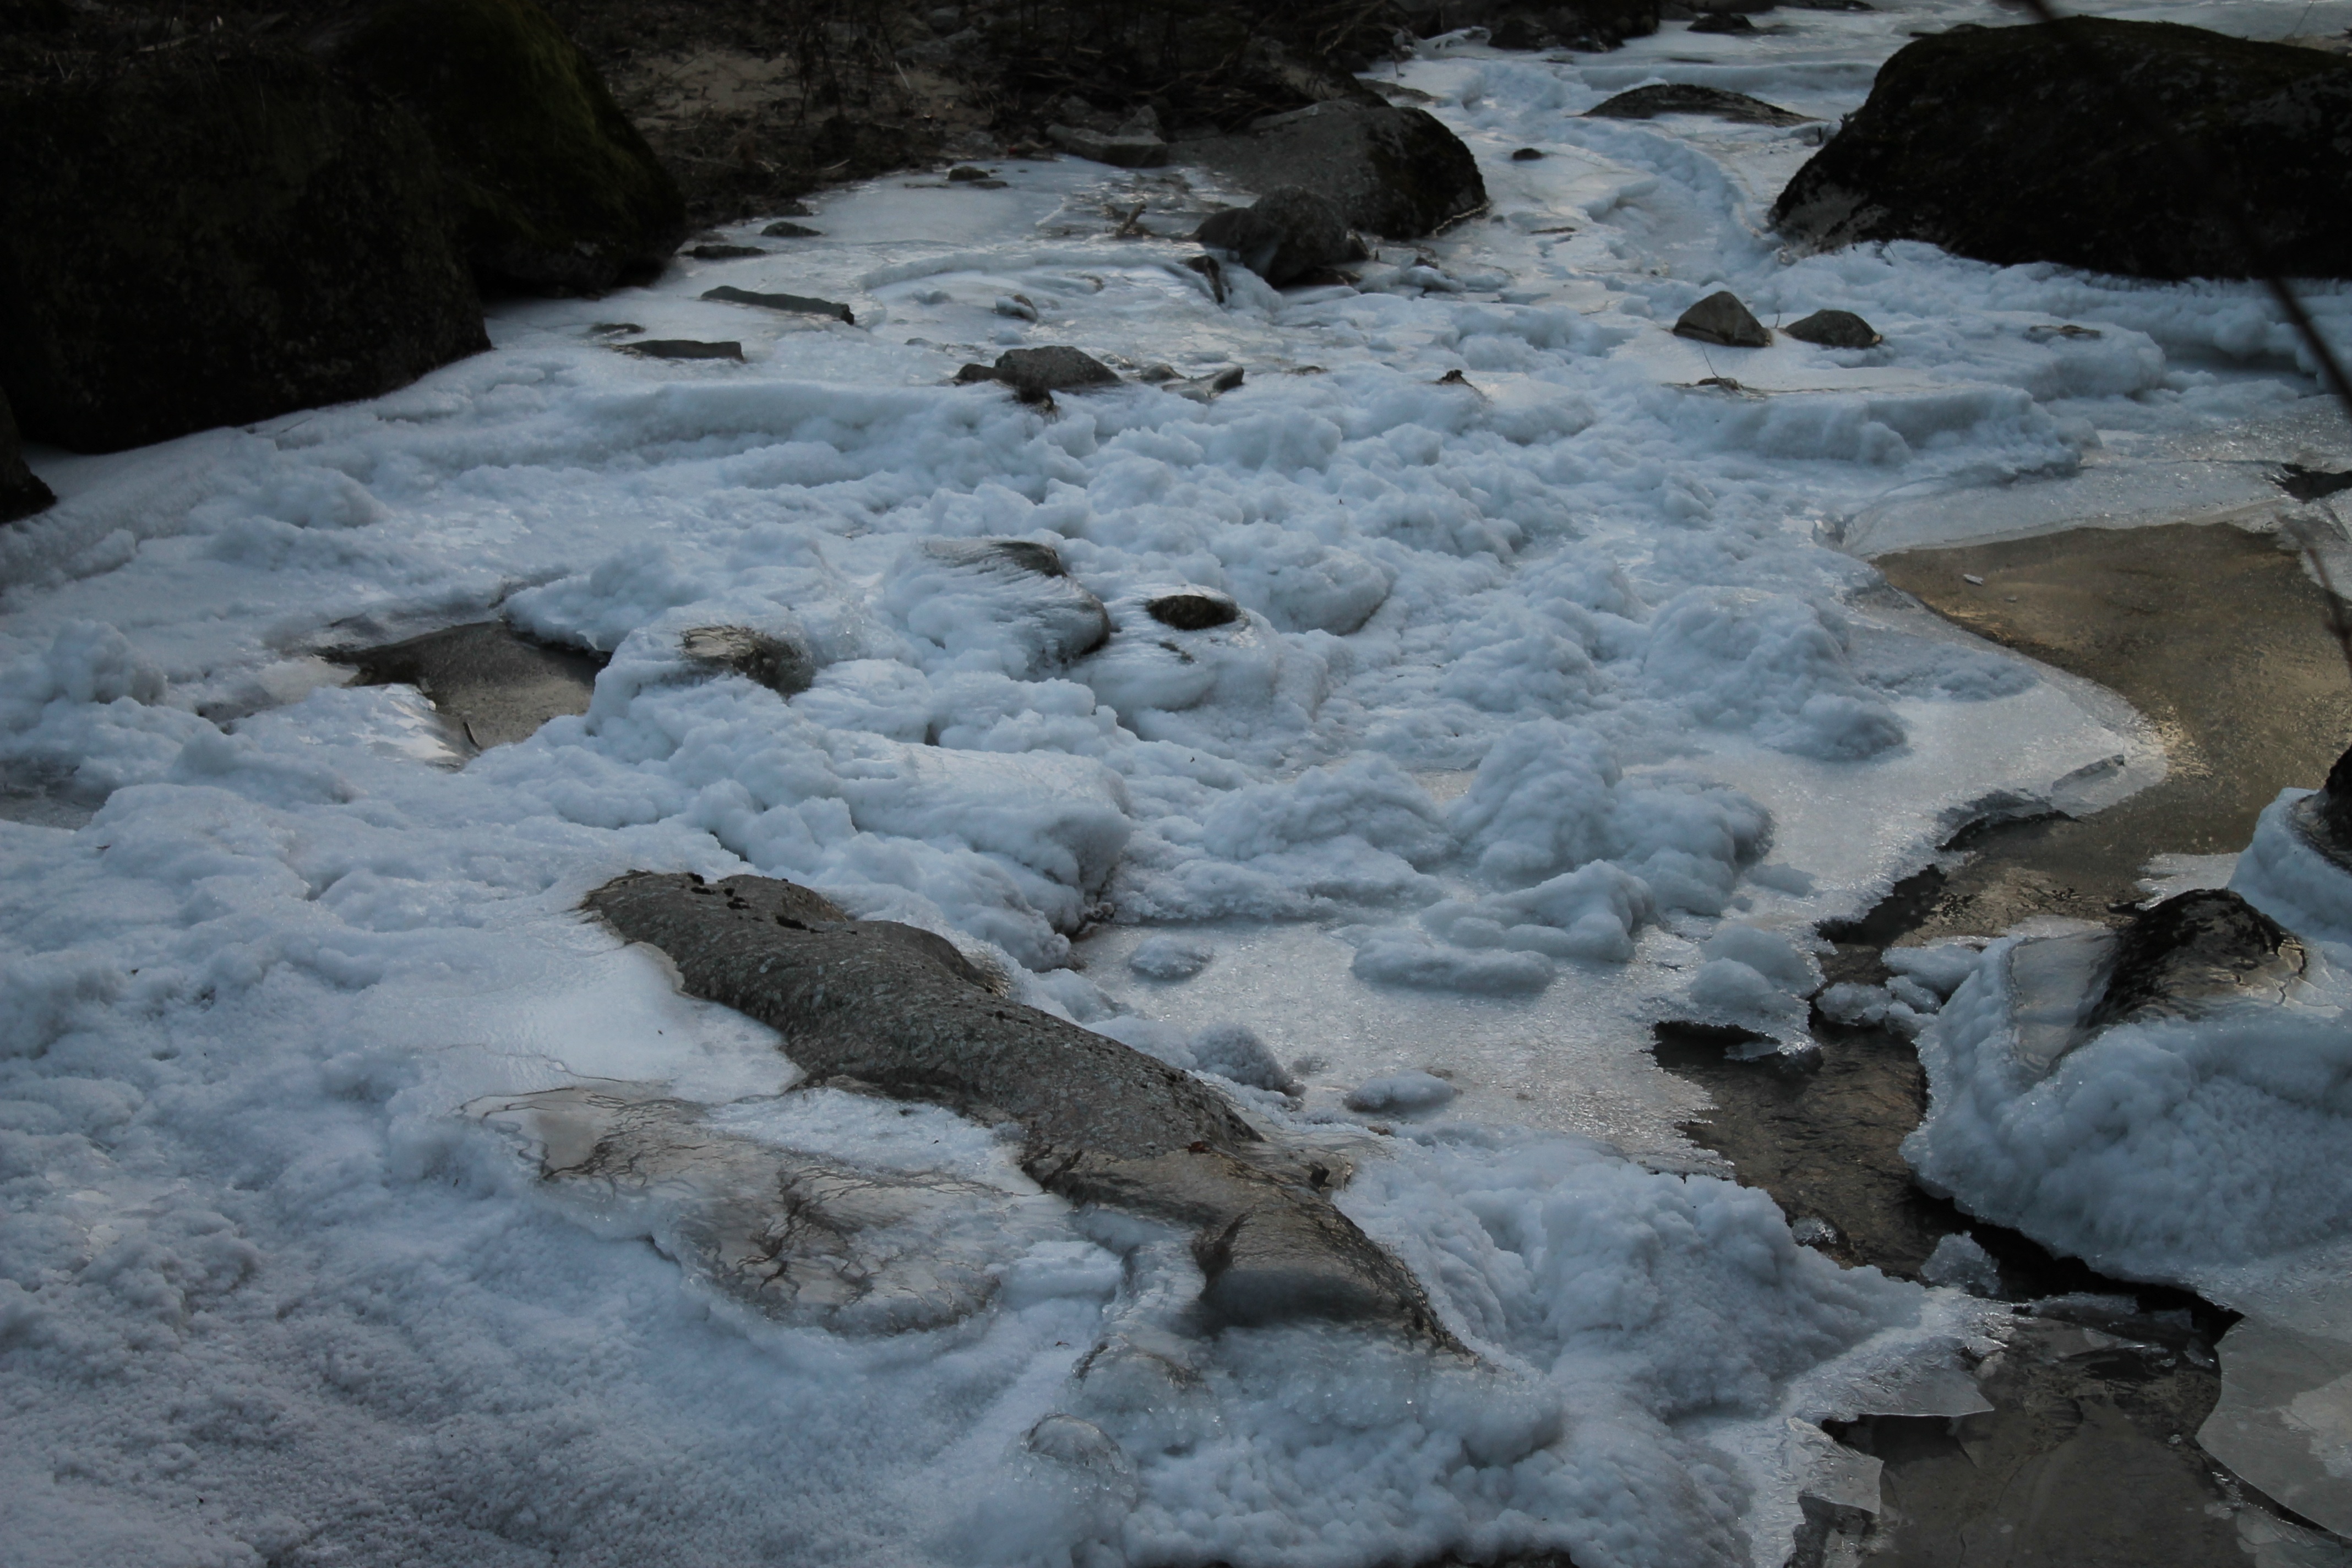
sea, water, nature, rock, snow, cold, winter, wave, river, walk, stream, ice, reflection, rapid, frozen, season, geology, bach, mood, wintry, freezing